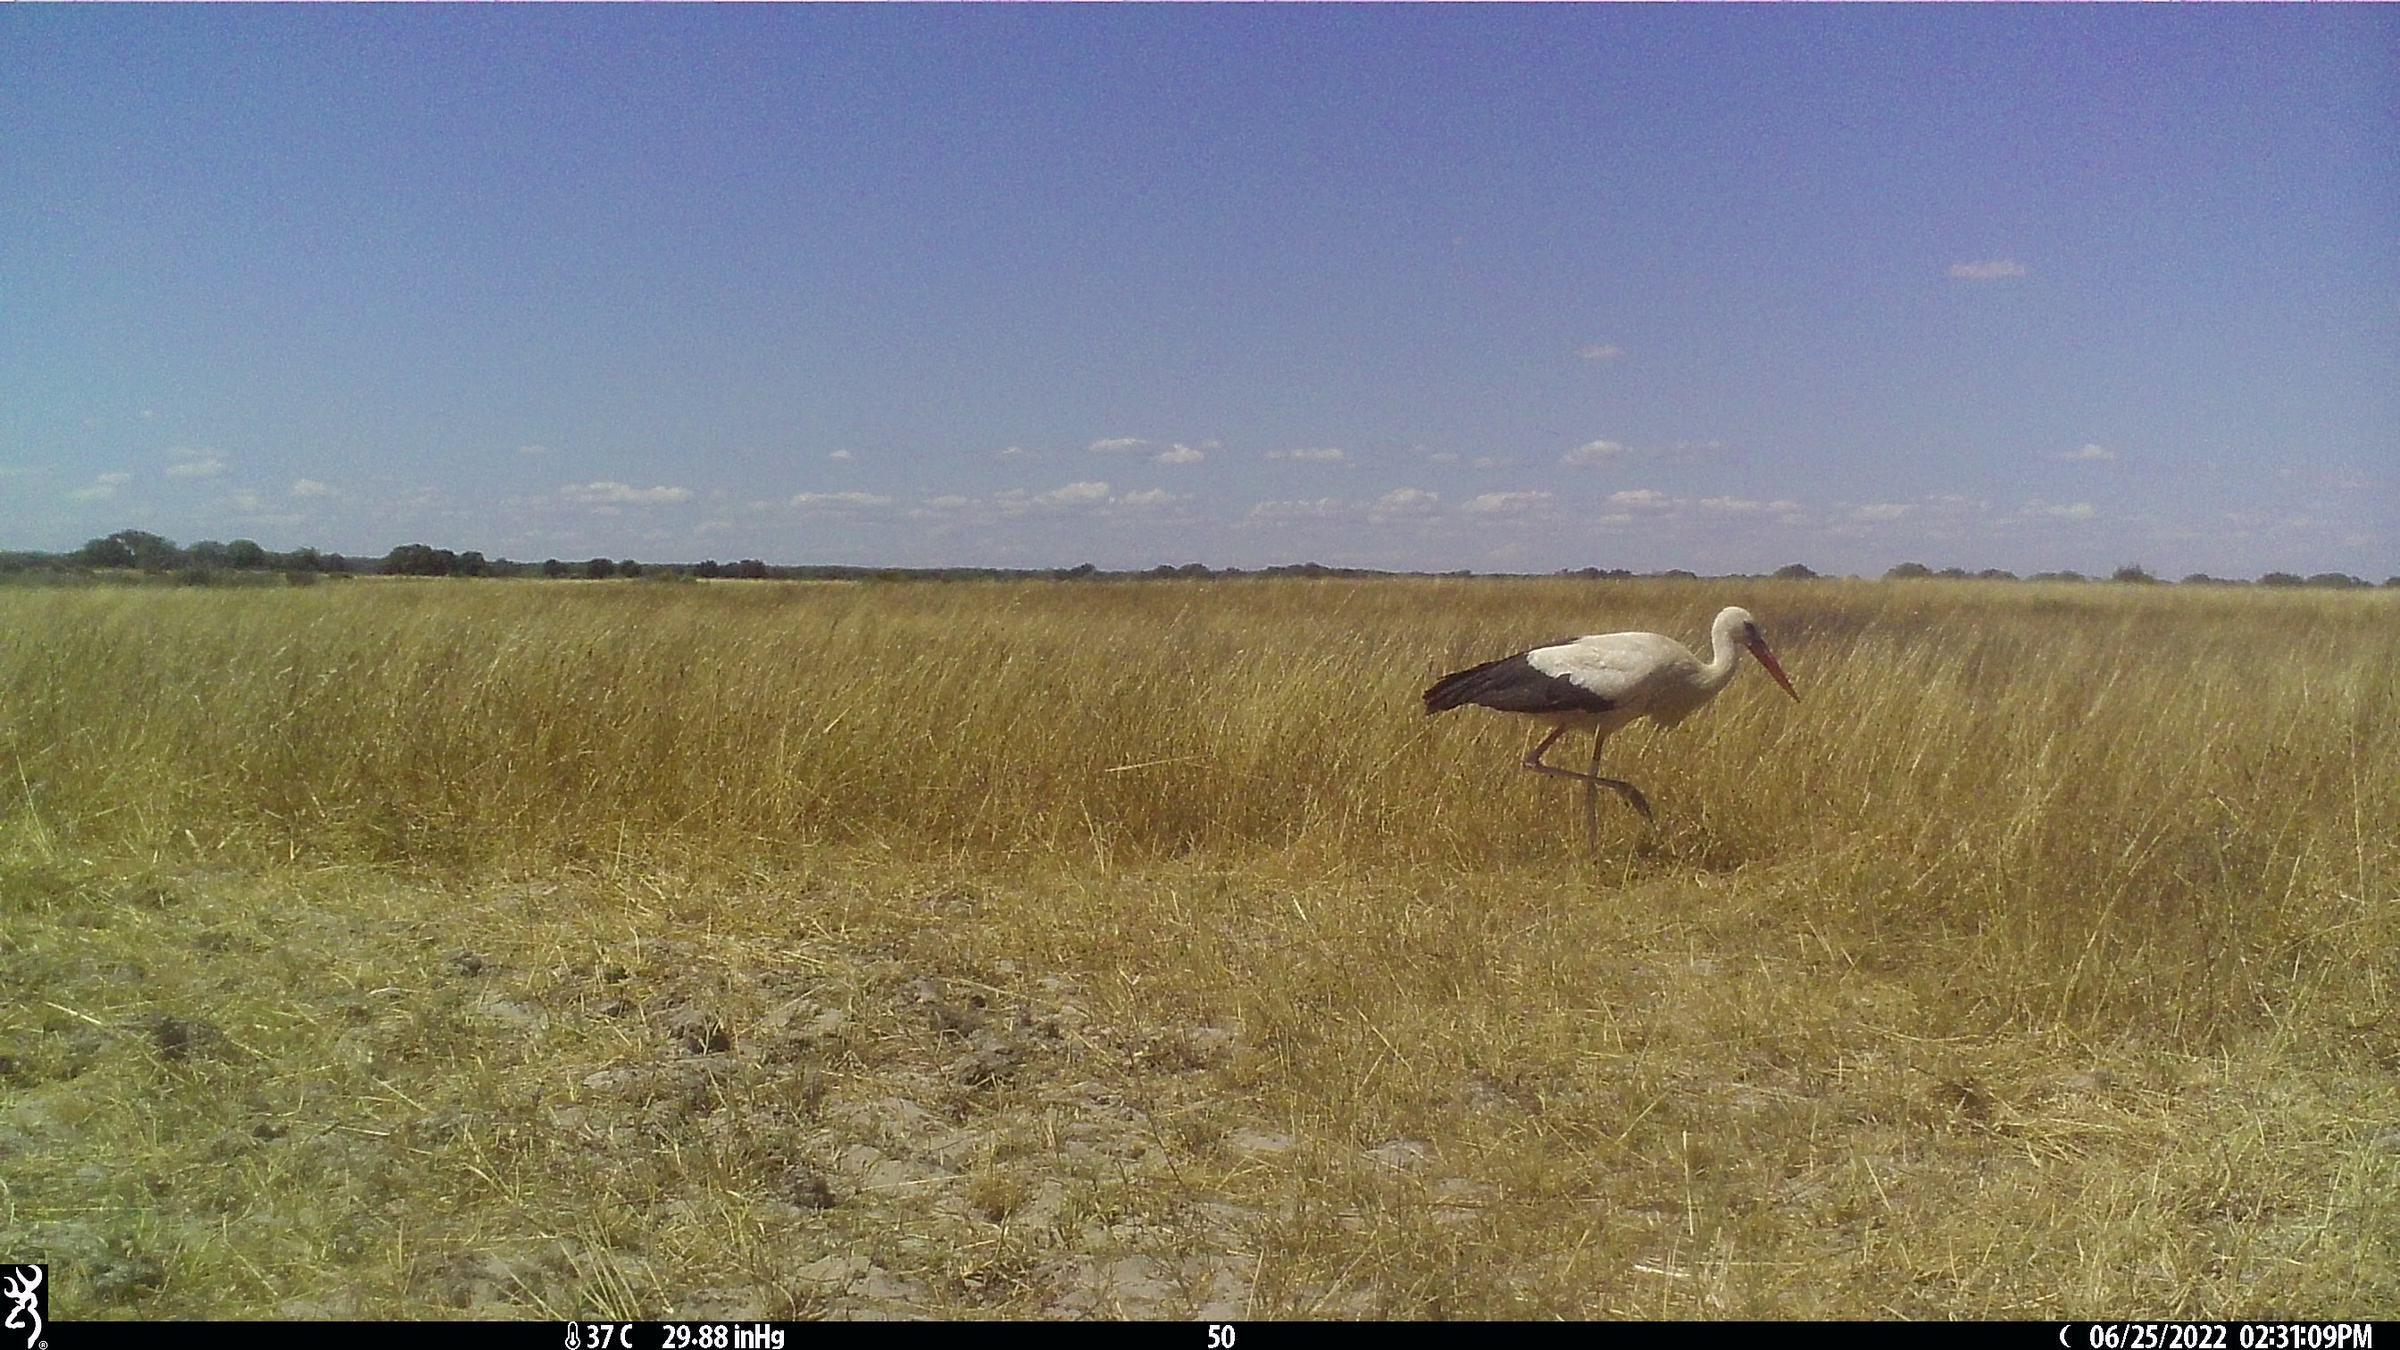
Species: Ave